Cultural impact of Mariah Carey

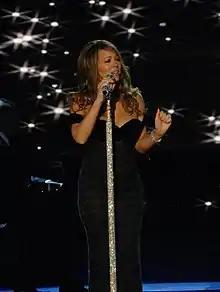
Carey in 2009 performing at the Neighborhood Ball for the first inauguration of Barack Obama, the United States' first multiracial President

One of the best-selling music artists of all time, Carey has released 15 studio albums and dozens of singles. She has been ranked and featured on various lists of great singers. A 2003 MTV2 online poll named her the best singer of the past twenty years, a result Carey called an "enormous compliment".